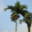
Label: palm_tree